Al Siegel

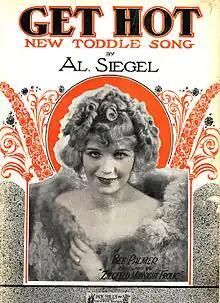
Siegel was Bee Palmer’s pianist and husband

In October 1921, Siegel filed a $250,000 lawsuit against Jack Dempsey, the world heavyweight boxing champion from 1919 to 1926. Siegel claimed that Dempsey lured Palmer away from him while she was with Dempsey on the Orpheum Circuit. Dempsey denied the accusation. Palmer and Siegel separated for a time because of the controversy. They later made up in February 1922. The lawsuit was eventually dropped after their short separation. Siegel, with Palmer, performed at different venues around Chicago, including the Sherman House Hotel, Granada Theatre and "Marbro Theatre". Palmer later divorced Siegel in 1928. He soon afterward got involved with Ethel Merman. Siegel was "her coach and accompanist." The complicated and difficult romance of Siegel and Palmer was almost turned into a movie. Even though screenwriter Leo Katcher completed the script for the film, production efforts ceased for some reason.